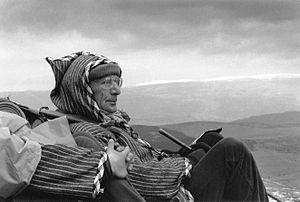
Michel Menu, le vieux goumier à l’éternelle jeunesse. Né en 1916, Michel Menu, ancien résistant et officier après son évasion des camps allemands en 1941 fut après la guerre à l’origine du renouveau du scoutisme français. En 1949, il crée les Raiders Scouts et les patrouilles libres puis les Goums en 1969
Michel Menu, né le 3 février 1916 à Secondigny, et mort le 2 mars 2015 à Saint-Cloud, est un résistant, ingénieur et auteur français.
Thomas Goisque, né en 1969 à Suresnes, est un photographe français.
Les goums sont des marches de huit jours dans le désert.